Gulustan Fortress (Shamakhi)

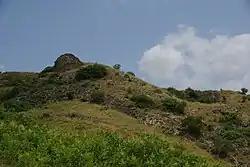

Gulustan Fortress or Castle is a medieval castle dating back to the 9th-12th centuries located in Shamakhi District of Azerbaijan. Although the oldest archeological findings from the castle date back to the 9th century, the Gulustan castle was radically rebuilt and strengthened in the 12th century - the beginning of the 13th century.